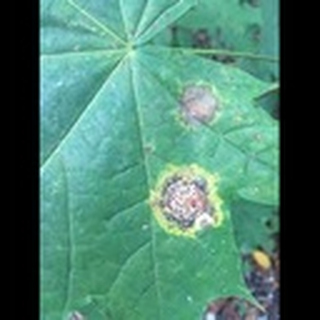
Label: cotton_target_spot